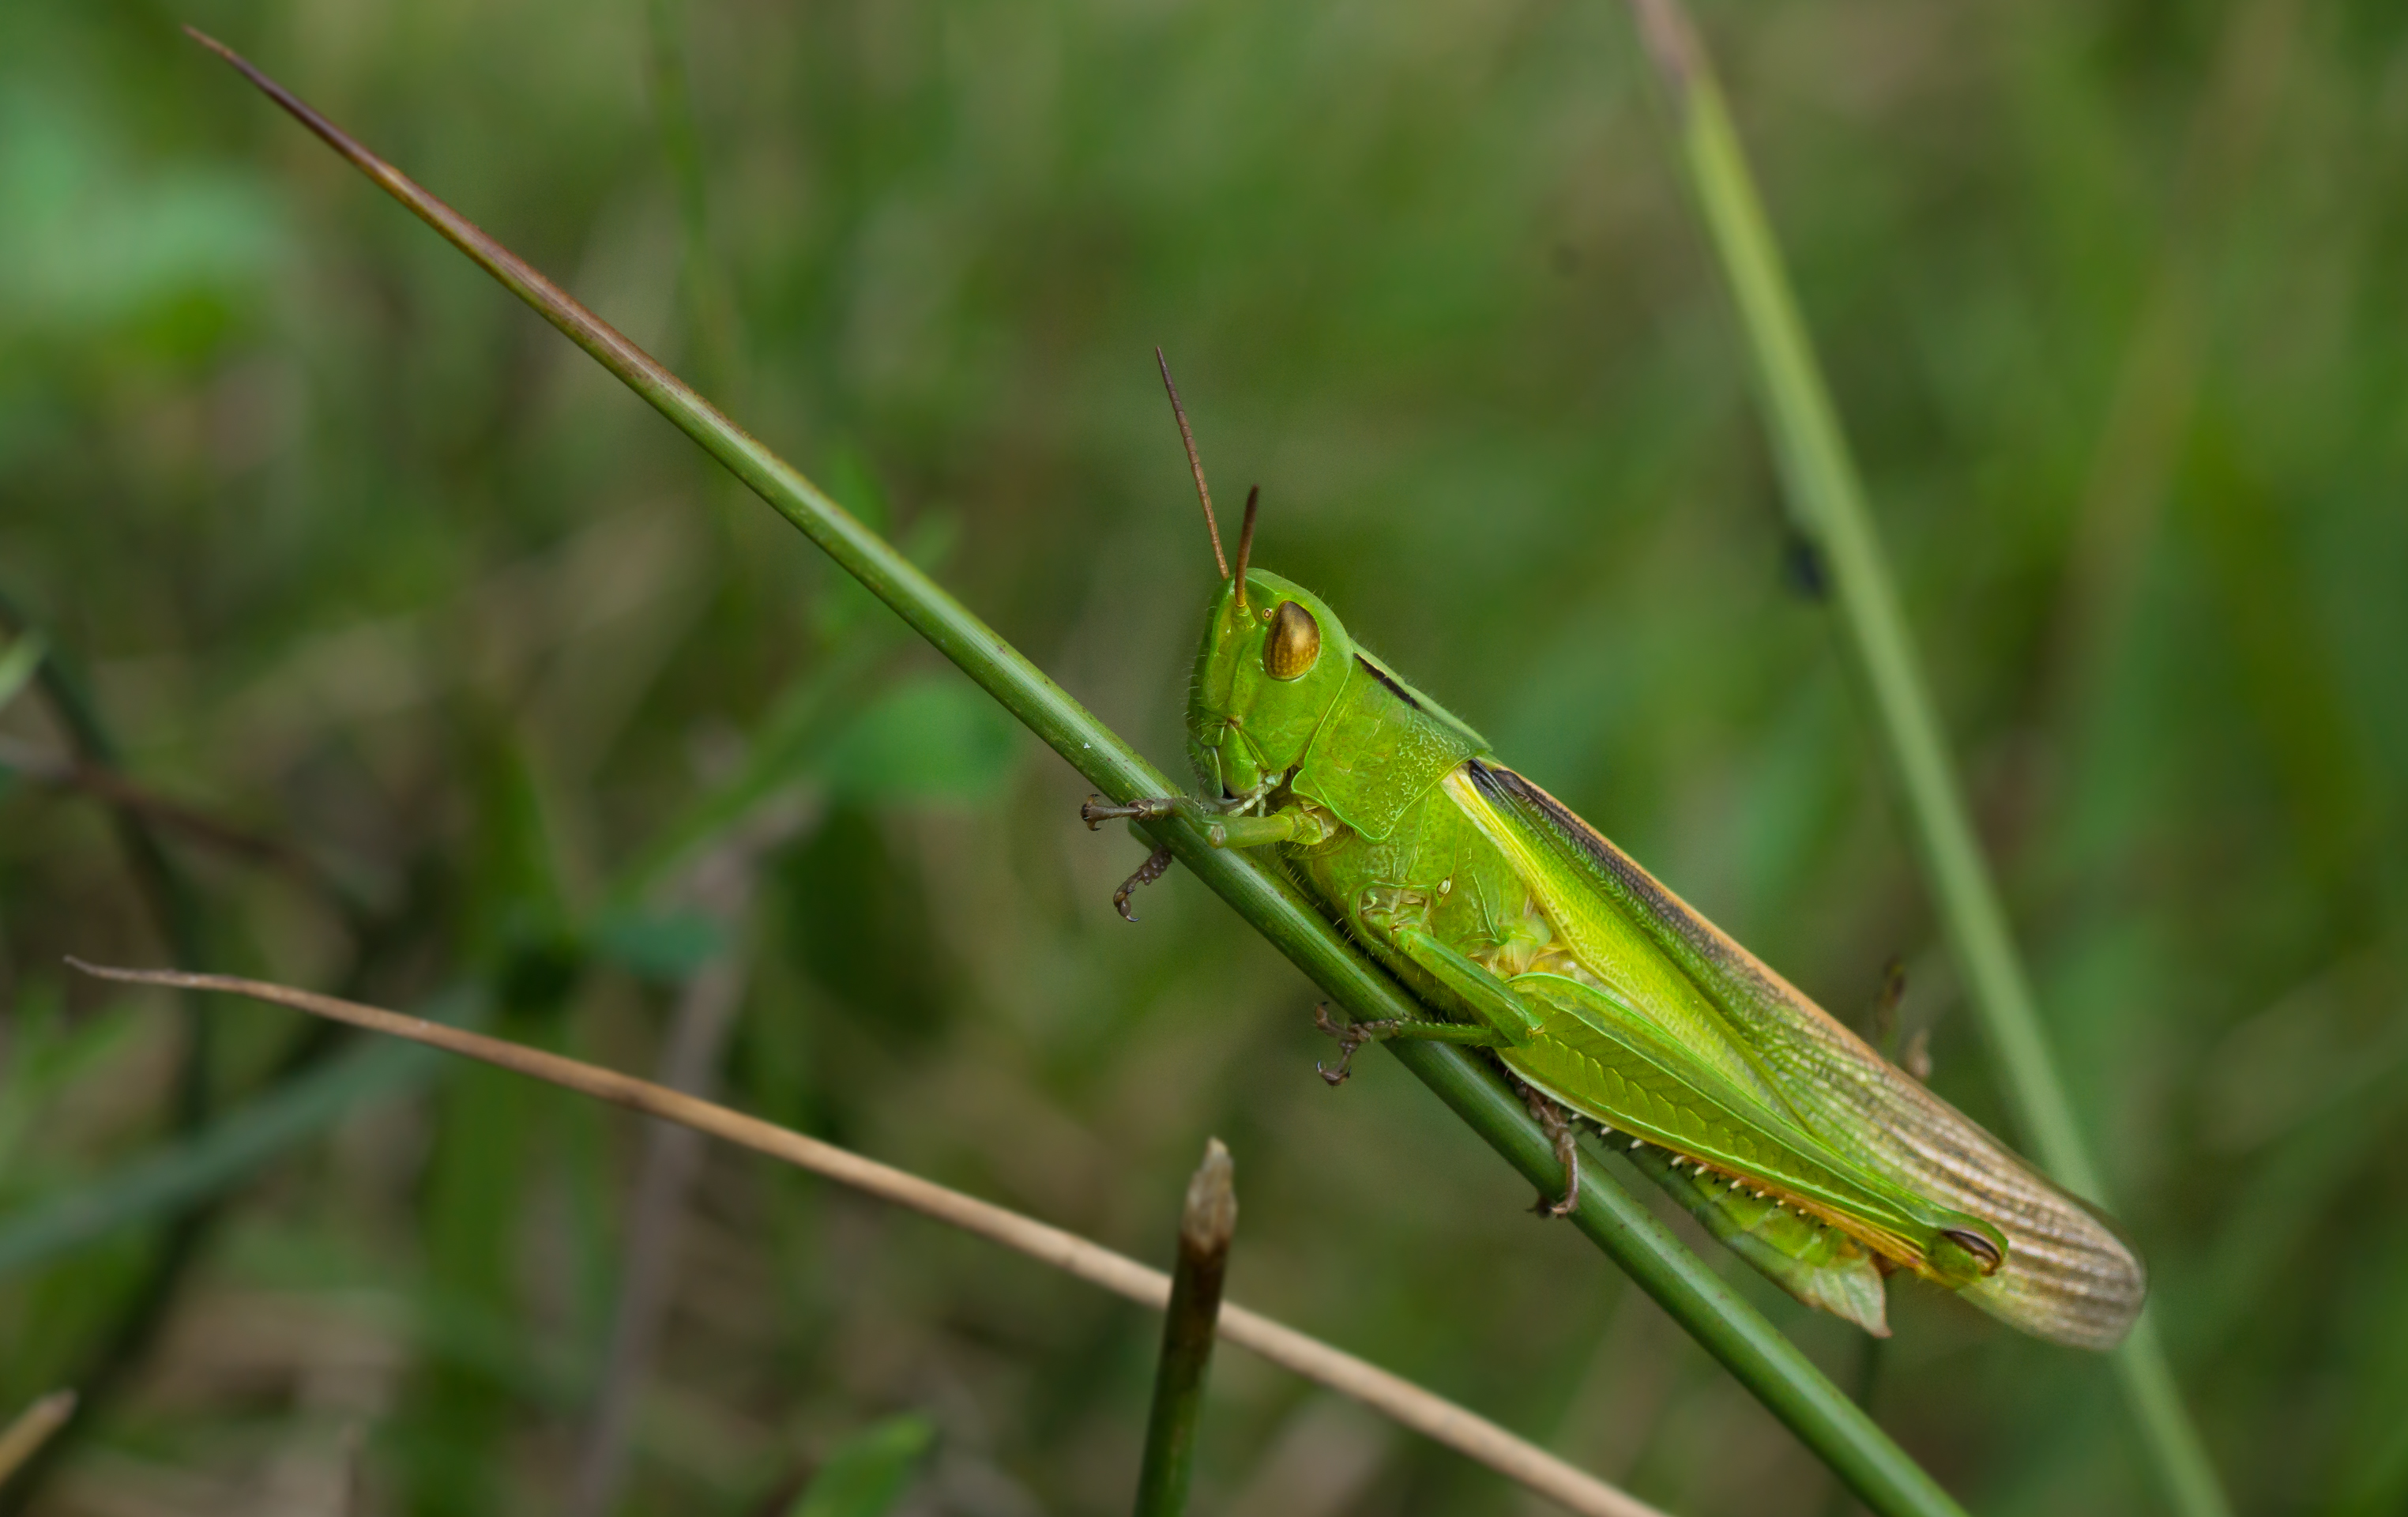
nature, green, insect, macro, fauna, invertebrate, animals, naturaleza, grasshopper, locust, ggl1, gaby1, xovesphoto, animales, saltamontes, sonya77, minolta100mm, macro photography, cricket like insect